List of Oz characters (created by Baum)

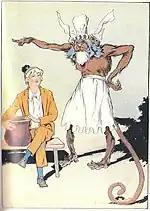
Ervic takes the Three Adepts at Magic to Reera the Red.

Cap'n Bill Weedles is a fictional character who first appears in two of Baum's fantasy novels, "The Sea Fairies" (1911) and "Sky Island" (1912). Bill was introduced along with his friend Trot; they both later appear in "The Scarecrow of Oz" (1915) which is the ninth book in the Oz series.